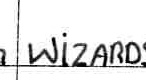
Label: Wizards